Otaci

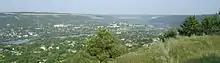
The Dniester near Otaci and Călărășeuca

Otaci (formerly Ataki, Russian Атаки) is a town (population 8,400) on the southwestern bank of the Dniester River, which at that point forms the northeastern border of Moldova. On the opposite side of the Dniester lies the Ukrainian city of Mohyliv-Podilskyi, and the two municipalities are connected by a bridge over the river. Otaci is located in Ocnița District. The town was sometimes referred to in older records as Mogilevskie Ataki to distinguish it from the other nearby town called Ataky or Ataki, which is near Khotyn.